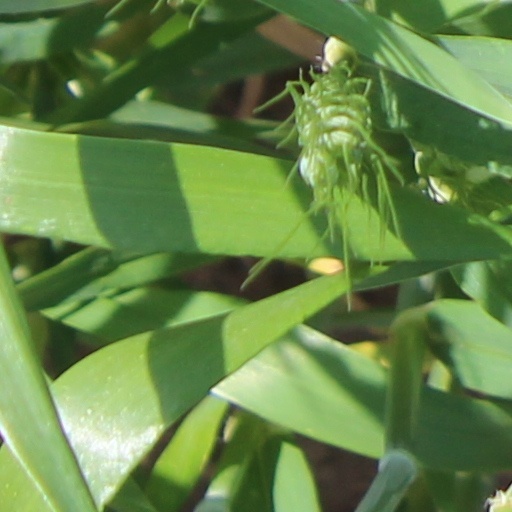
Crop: wheat